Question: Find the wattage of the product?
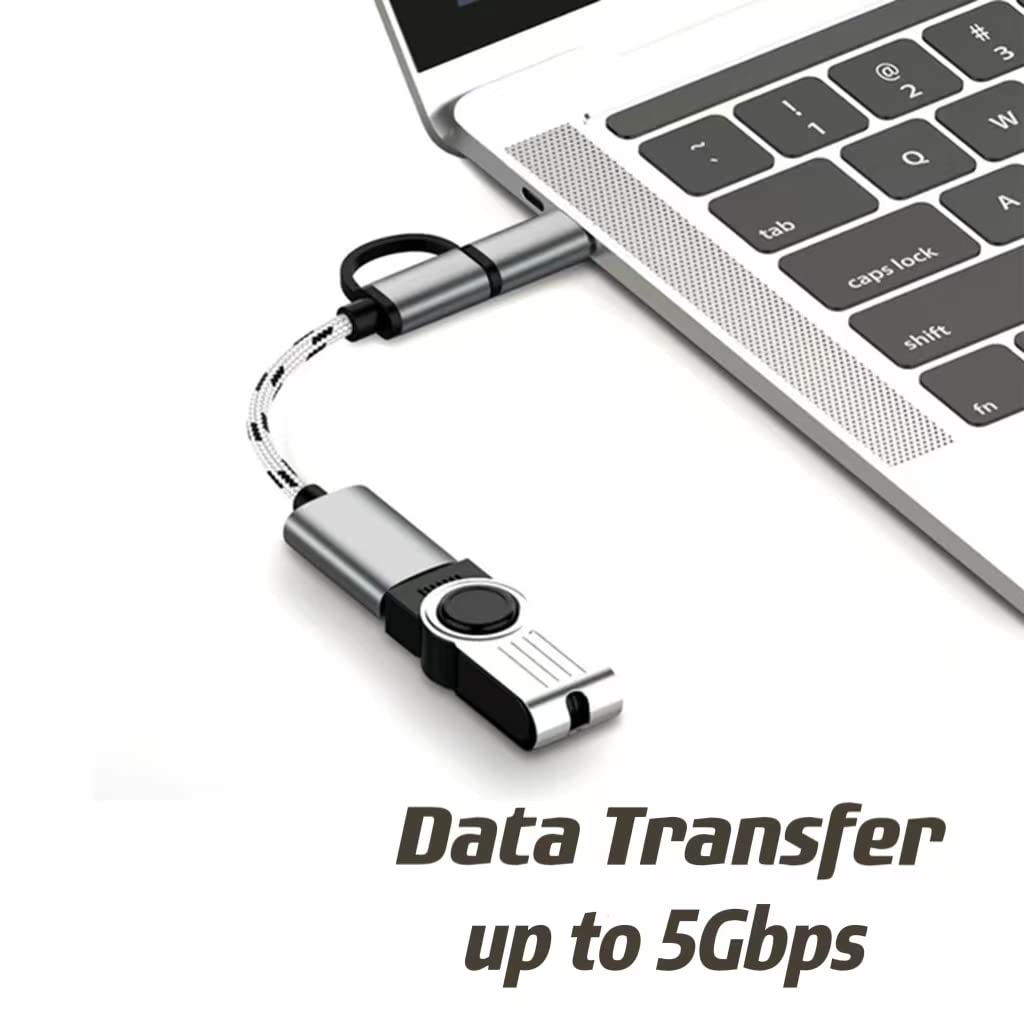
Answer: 3.0 watt